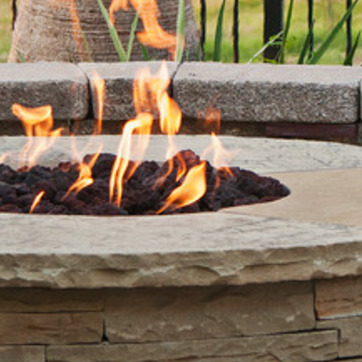
Material: other